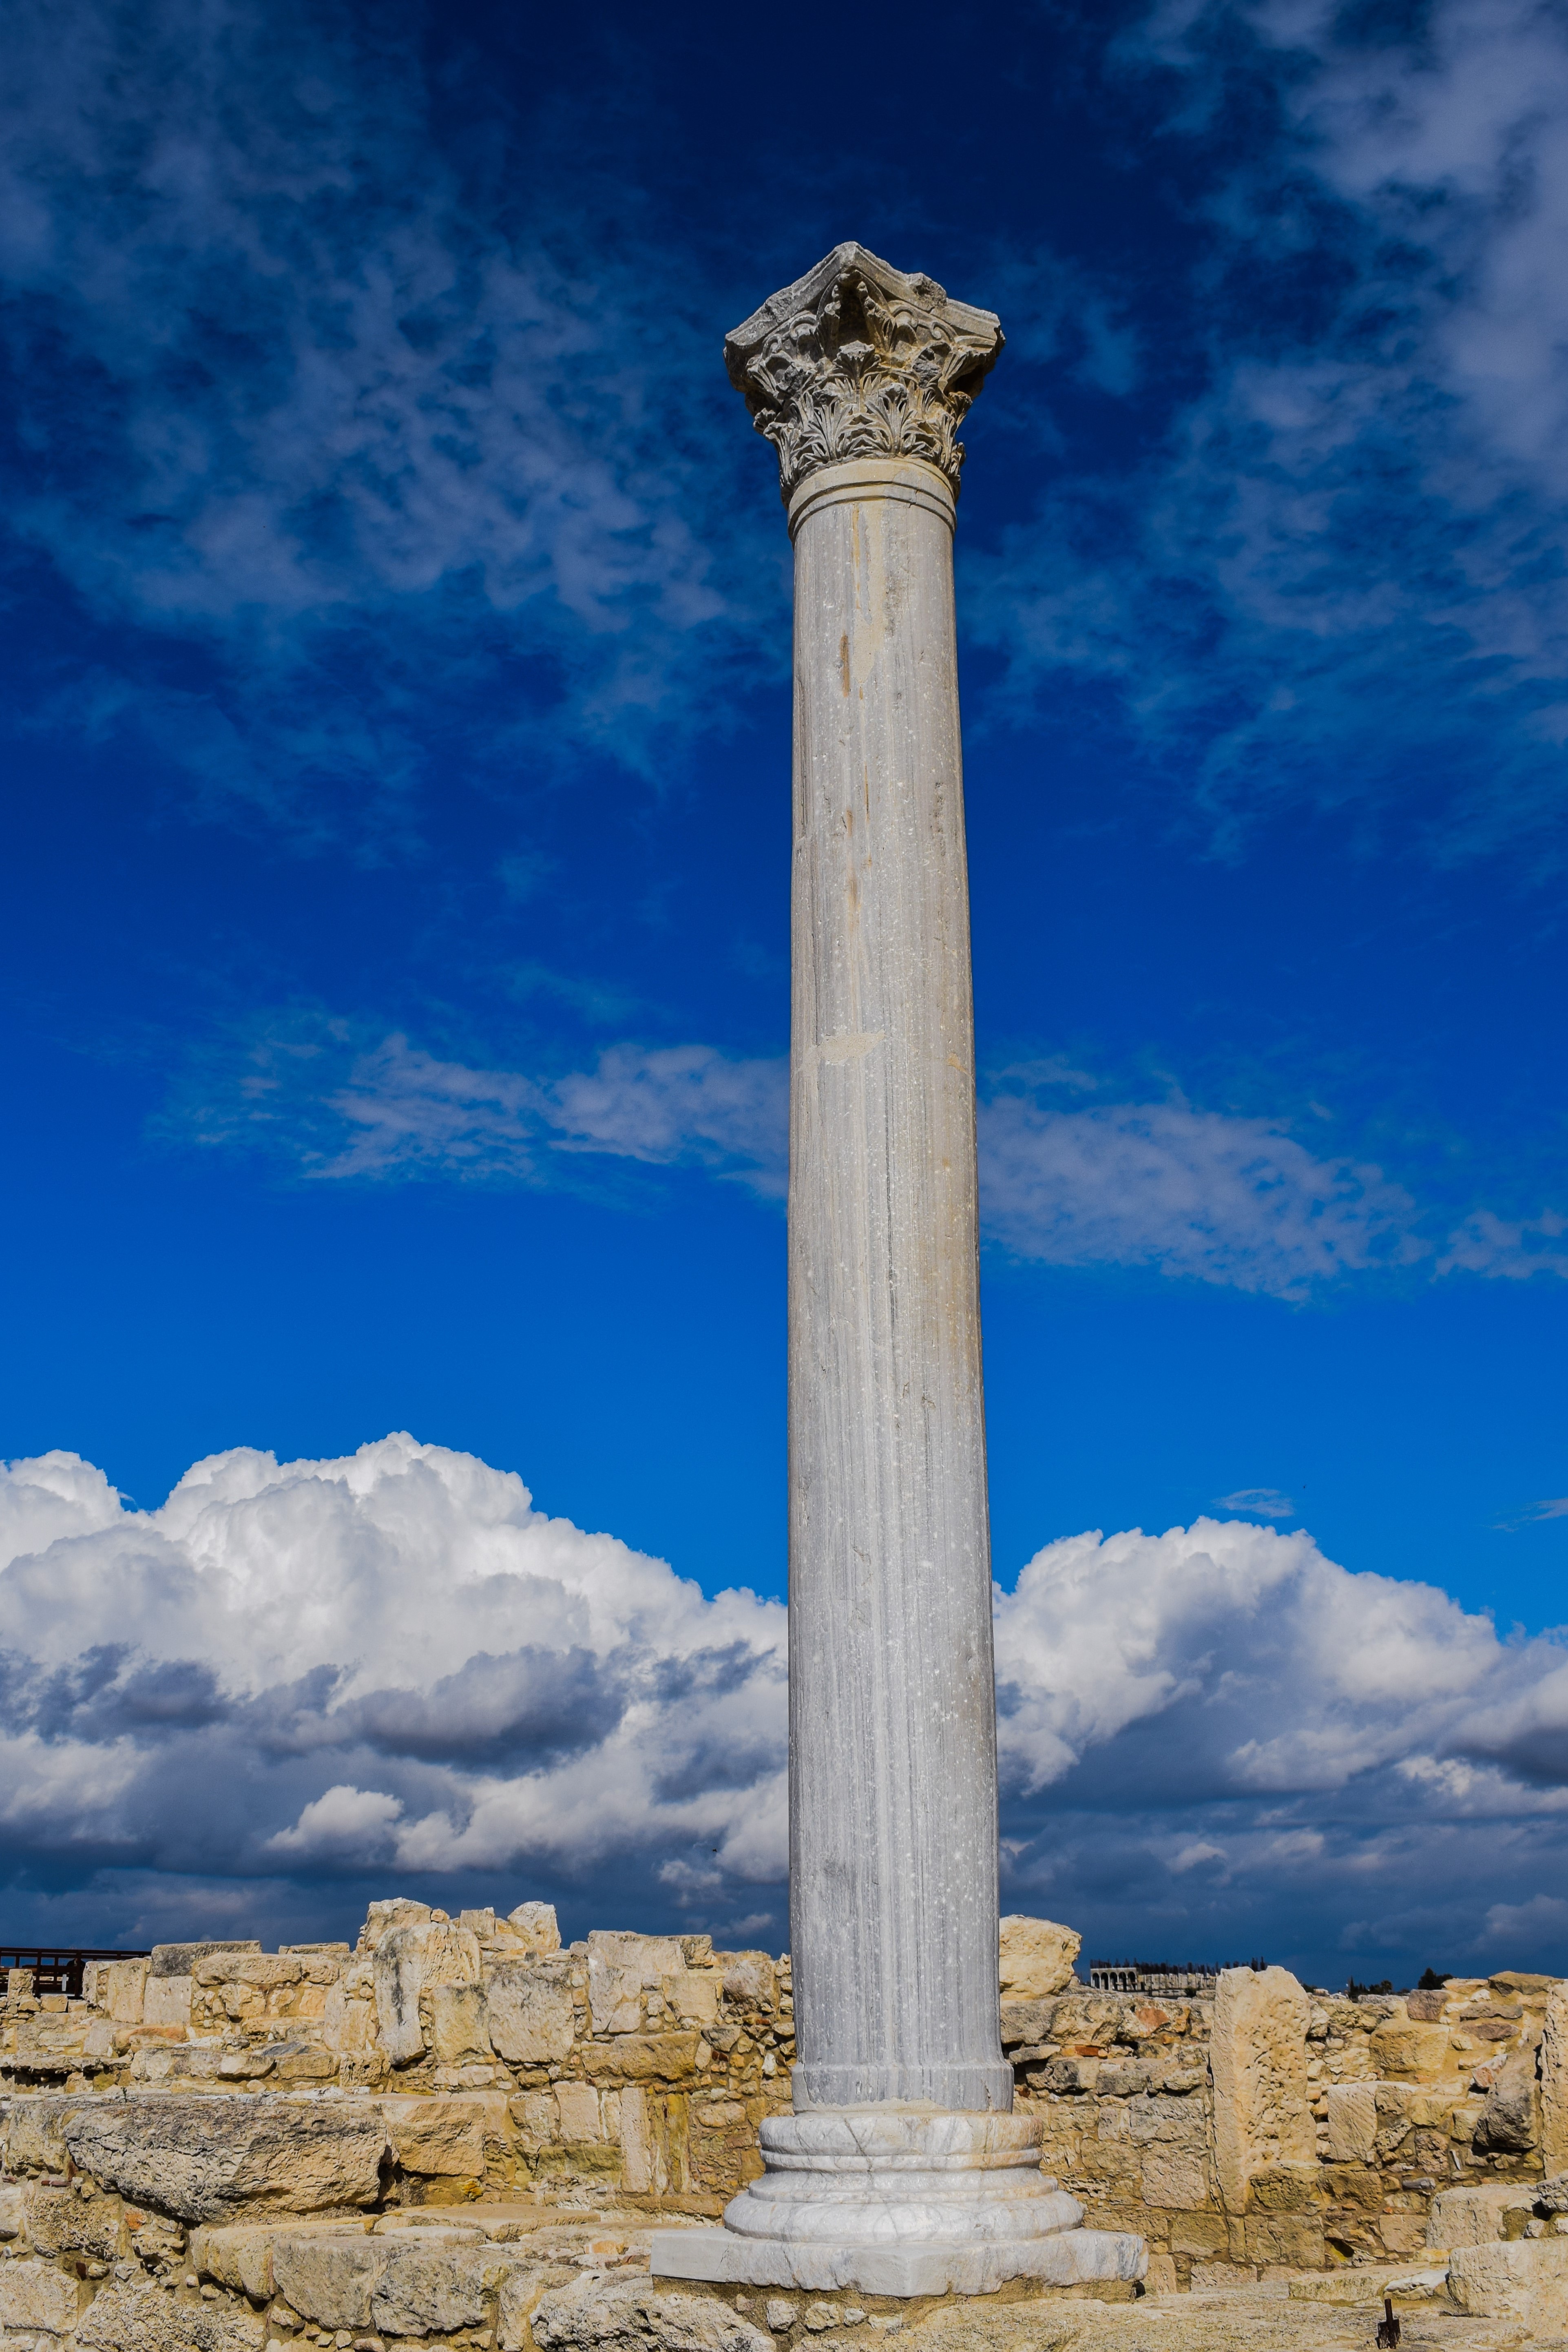
architecture, structure, sky, monument, statue, arch, column, greek, mediterranean, tower, ancient, landmark, blue, historic, sculpture, clouds, archaeology, ruins, civilization, obelisk, archeology, roman, history, heritage, unesco, historical, site, cyprus, monolith, touristic, excavations, ancient history, kourion, corinthian order